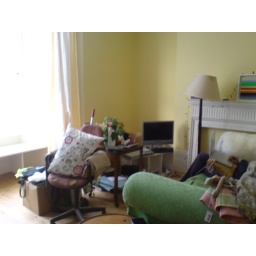
still in an unpacked state but curtains are up in the bay window